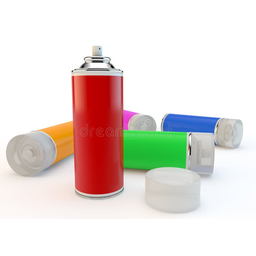
Label: metal